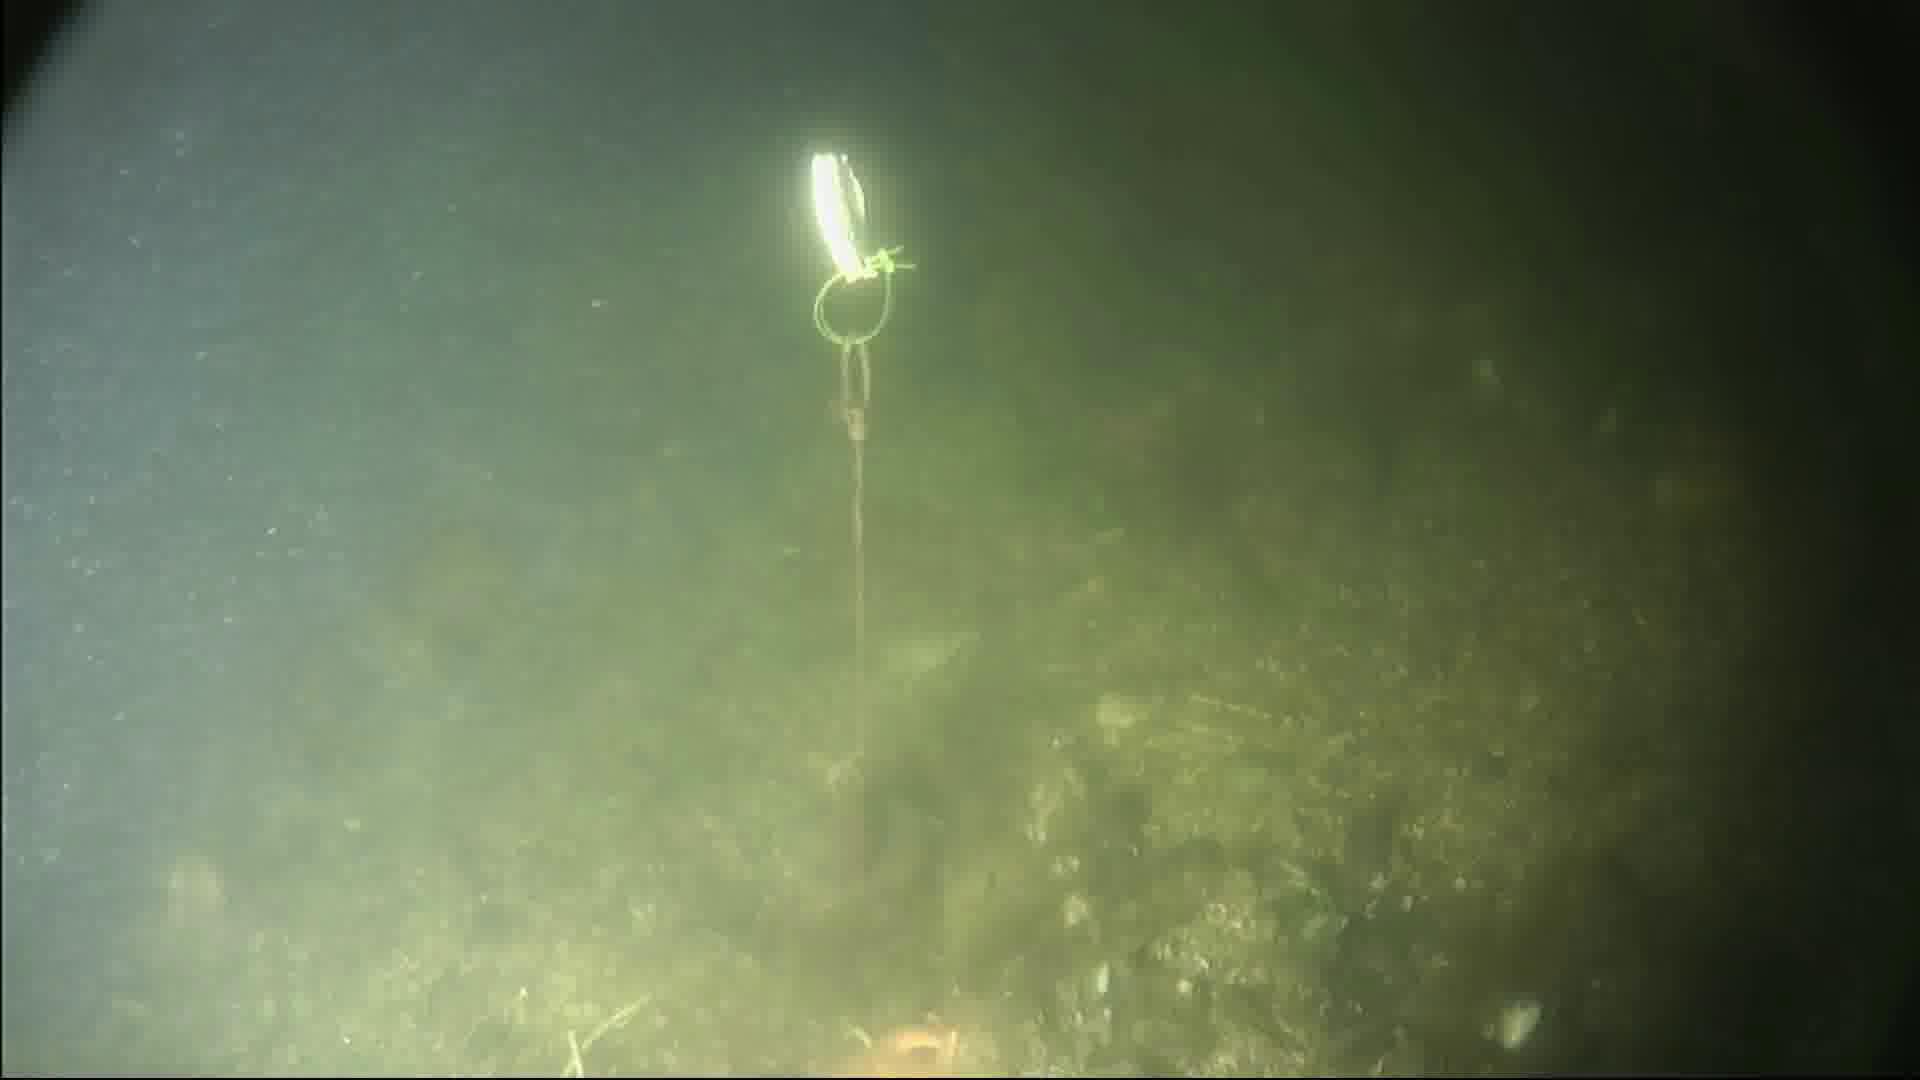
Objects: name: starfish
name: crab